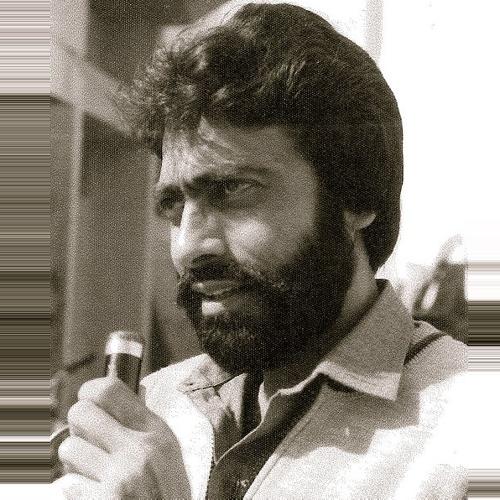
Age: 36